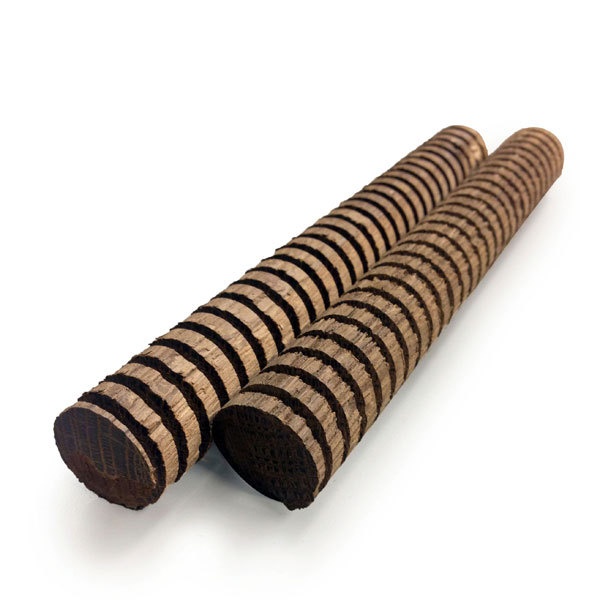
French Oak Infusion Spirals - 2 Pack - Medium Plus Toast
(FRENCH Oak Infusion Spirals - 2 pack - MEDIUM PLUS Toast FRENCH Oak Infusion Spirals - 2 pack - MEDIUM PLUS Toast Product Features Each spiral is 8 inches long, and fit perfectly in standard carboys and fermenters Can be easily broken into smaller lengths if less oak is required Suggested application is 1-stick per 3-gallons of wine Full extraction of oak characteristics can be achieved in 6 weeks, but you can remove the spirals earlier if you want a milder flavor
Brand: homebrewit
Category: Arts & Entertainment > Hobbies & Creative Arts > Homebrewing & Winemaking Supplies > Wine Making